Archaeological Museum of Delos

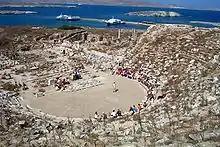
Delos Theatre. The World Heritage site surrounding the museum which supplied the museum with its collection.

In 1872, the French School at Athens began excavating on Delos, in a project on a massive scale, which is still ongoing today.